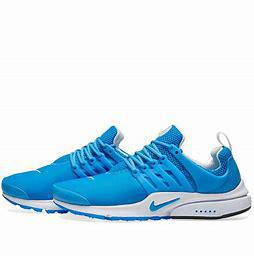
Brand: Nike
Model: Air Presto Essential